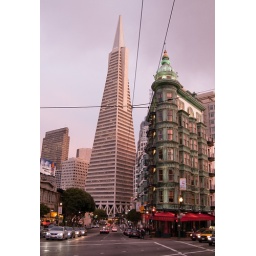
This photo is shot from a sunroof of a car in the middle of the road